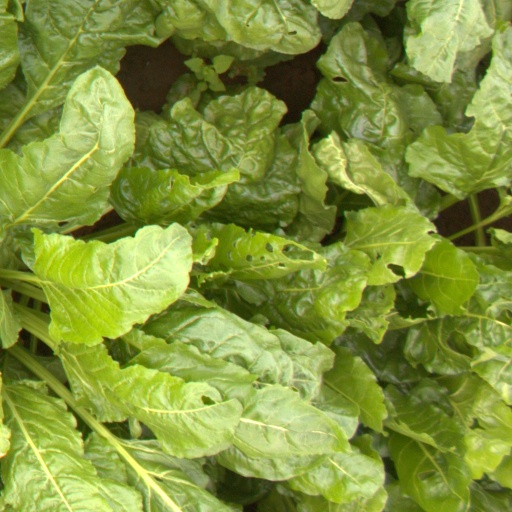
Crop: sugar beet